From Earth to Heaven

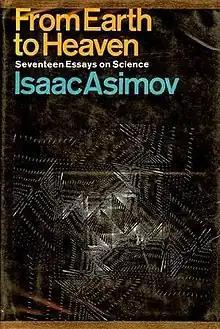
First edition cover

From Earth to Heaven is a collection of seventeen scientific essays by American writer and scientist Isaac Asimov. It was the fifth of a series of books collecting essays from "The Magazine of Fantasy and Science Fiction". It was first published by Doubleday & Company in 1966.